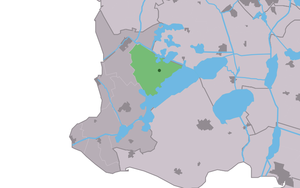
It Heidenskip est un village de la commune néerlandaise de Súdwest-Fryslân, dans la province de Frise. Son nom en néerlandais est Het Heidenschap.